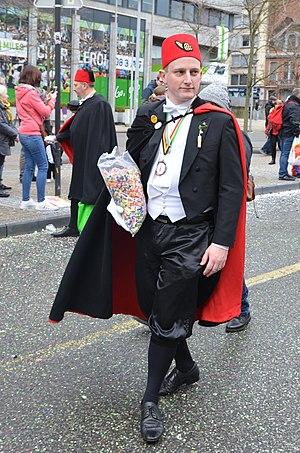
Les Climbias de Lodelinsart participant au carnaval de Charleroi en 2020.
Le Royal Climbia's Club est un club folklorique et philanthropique de Lodelinsart, créé en 1893. Ce club est composé de treize hommes de la région et d'innombrables bénévoles qui œuvrent avec eux au profit d'œuvres méritantes. Il est repris parmi les chefs-d’œuvre du Patrimoine oral et immatériel de la Fédération Wallonie-Bruxelles.